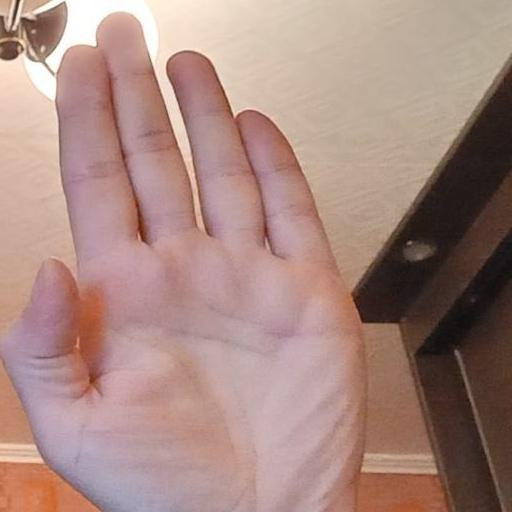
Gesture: stop